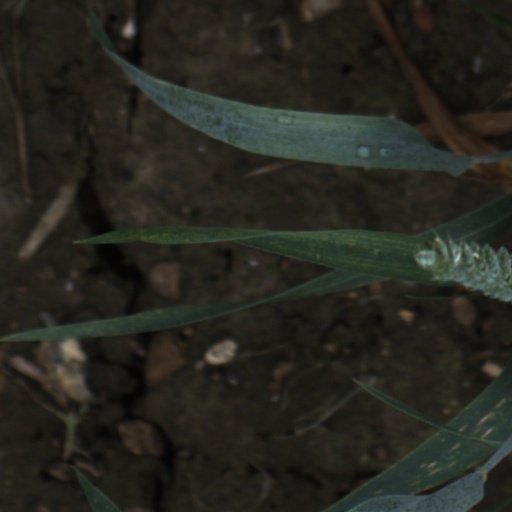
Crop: wheat